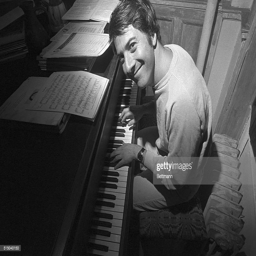
person , who originally wanted to be a pianist , still keeps a piano in his apartment and often takes to the keyboard .